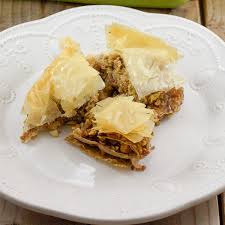
Yemek: baklava